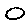
Label: 0